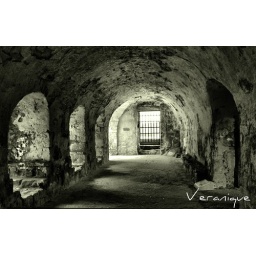
Can you see the human face in this image.......it wasn't there when took this shot......I shot bare walls:)